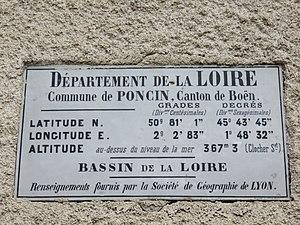
Plaque de situation géographique à Poncins (Loire, France).
Poncins est une commune française située dans le département de la Loire en région Auvergne-Rhône-Alpes.